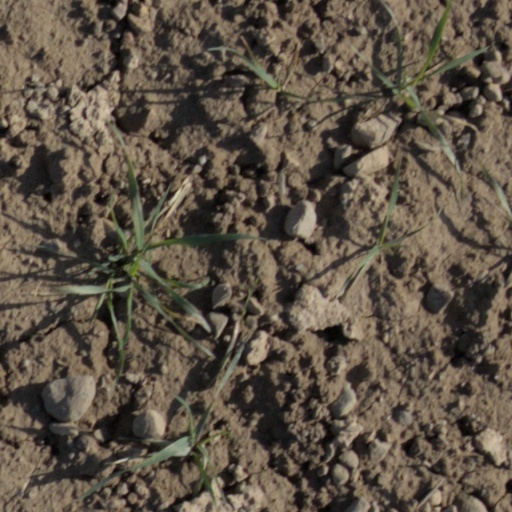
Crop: wheat